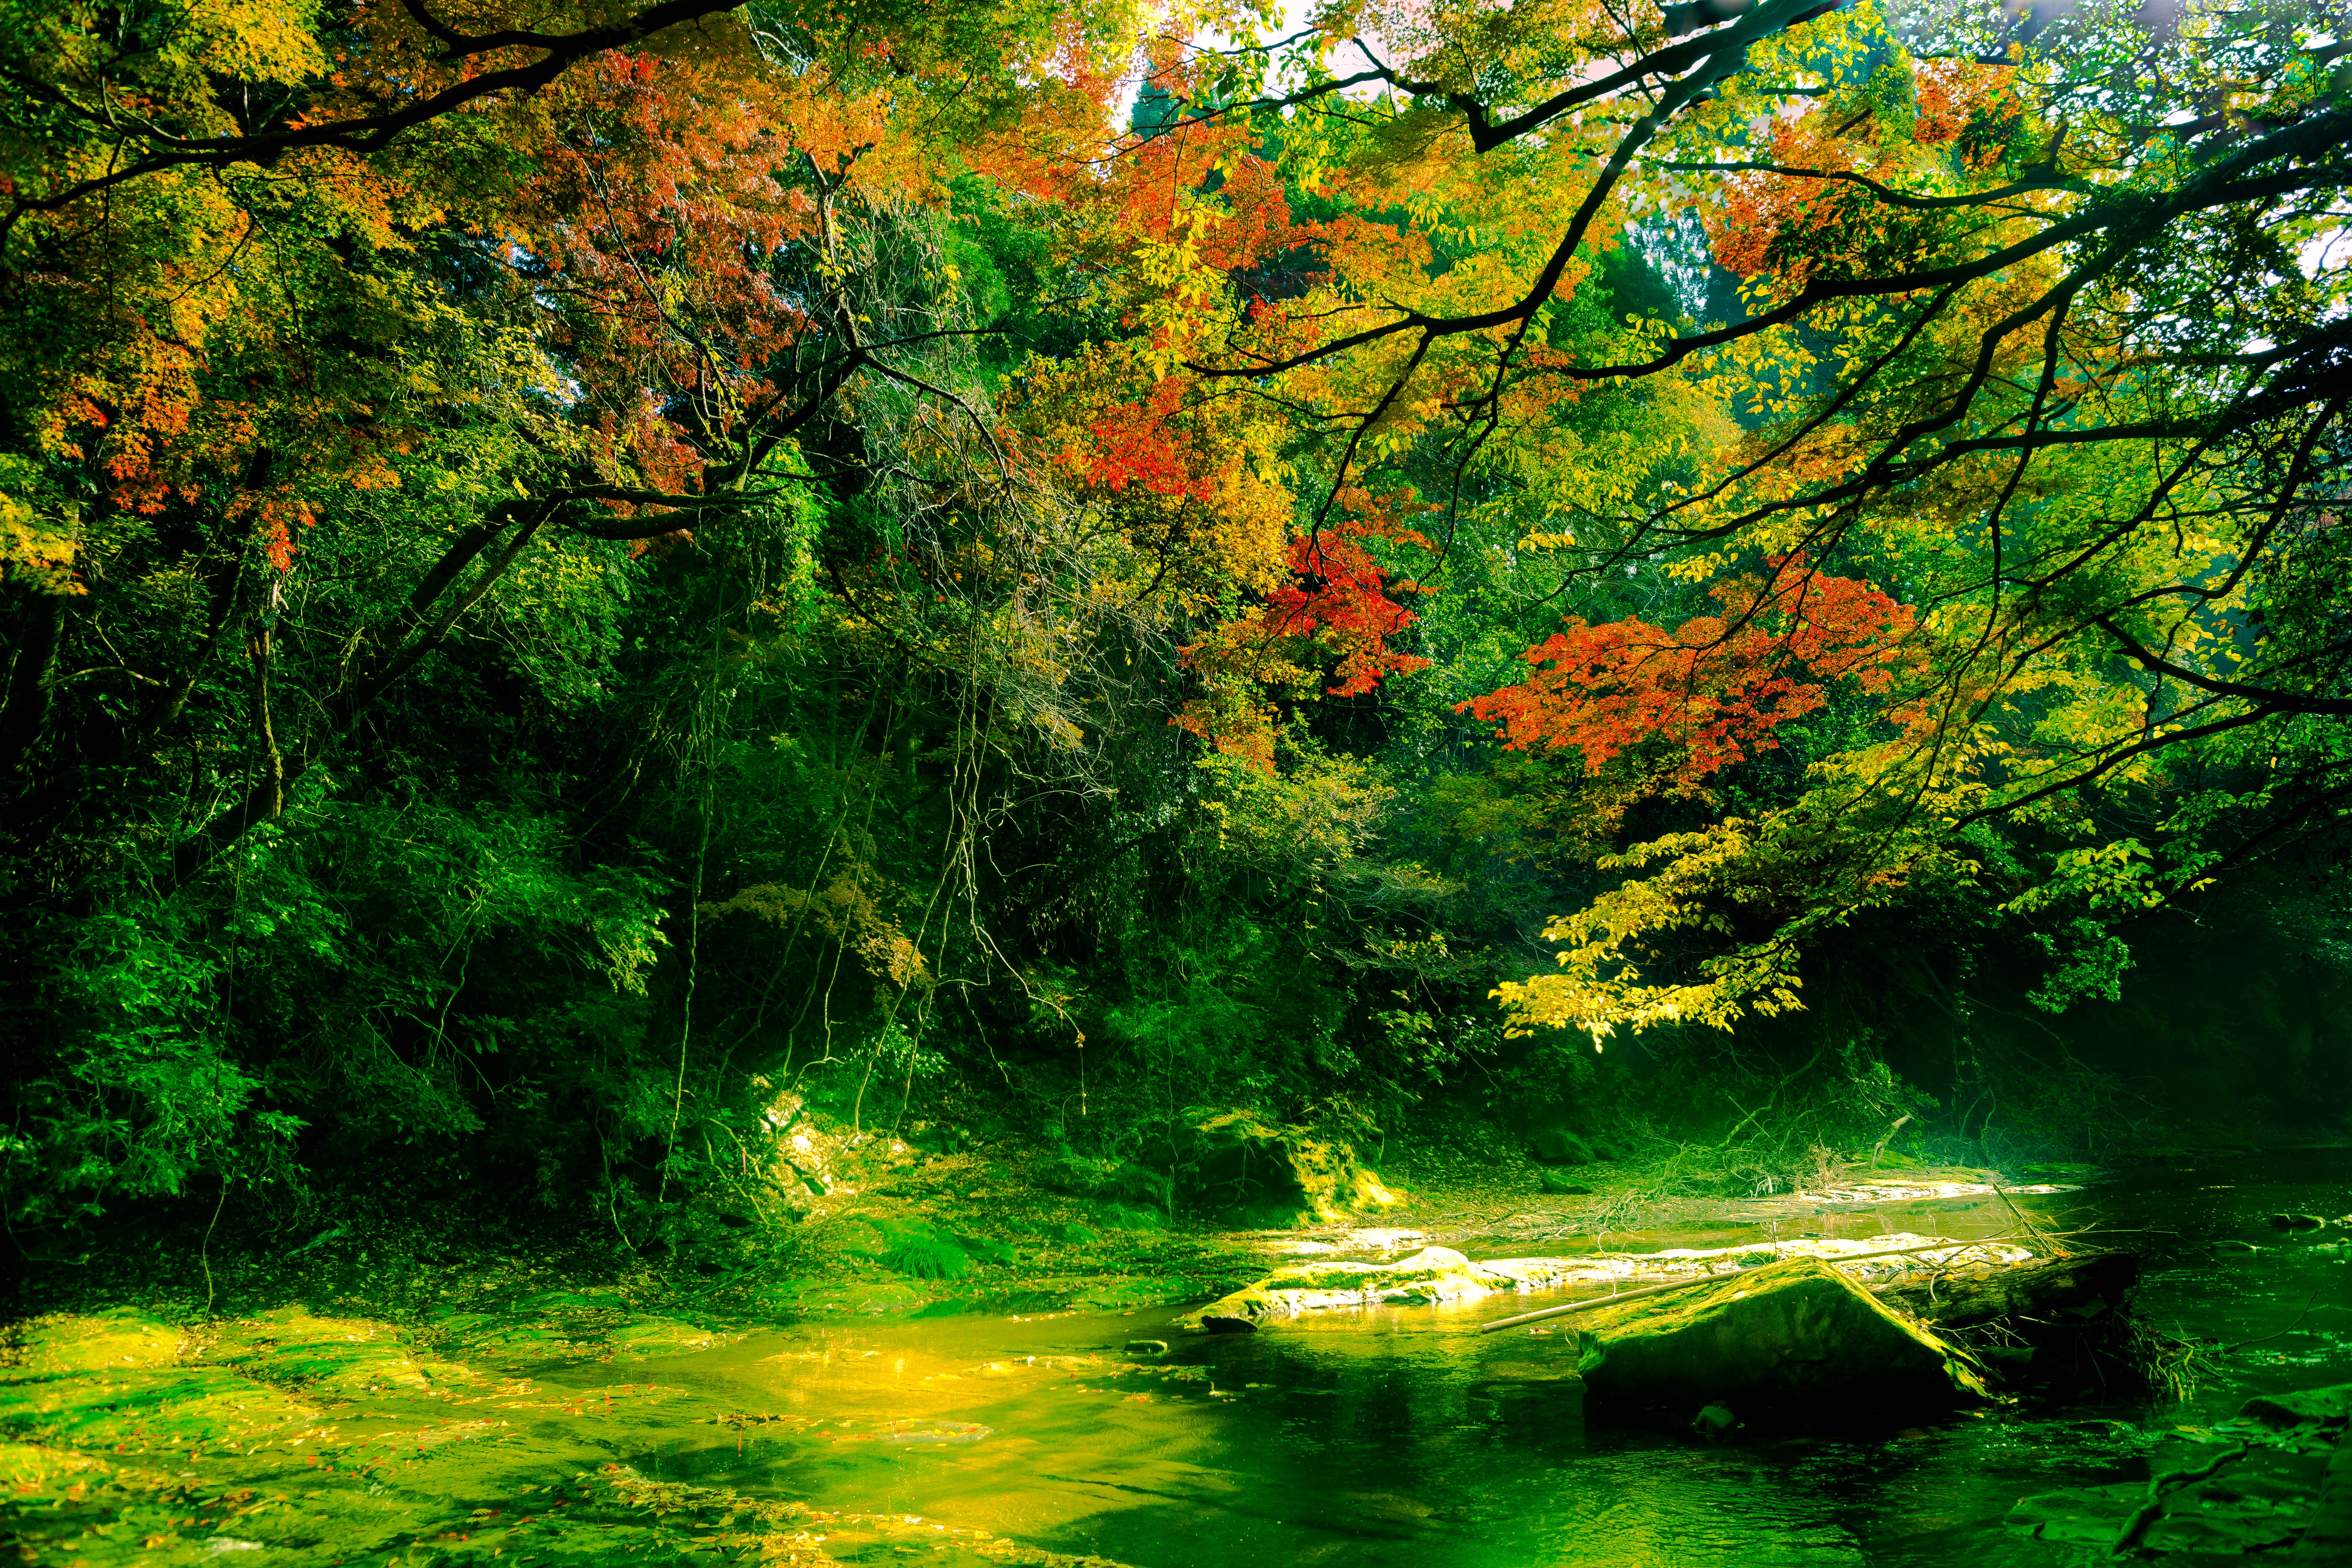
tree, nature, forest, wilderness, branch, countryside, sunlight, leaf, river, stream, green, reflection, jungle, natural, autumn, japan, season, leaves, vegetation, rainforest, deciduous, comfort, woodland, habitat, ecosystem, autumnal leaves, old growth forest, natural environment, atmospheric phenomenon, woody plant, temperate broadleaf and mixed forest, yoro koretaki